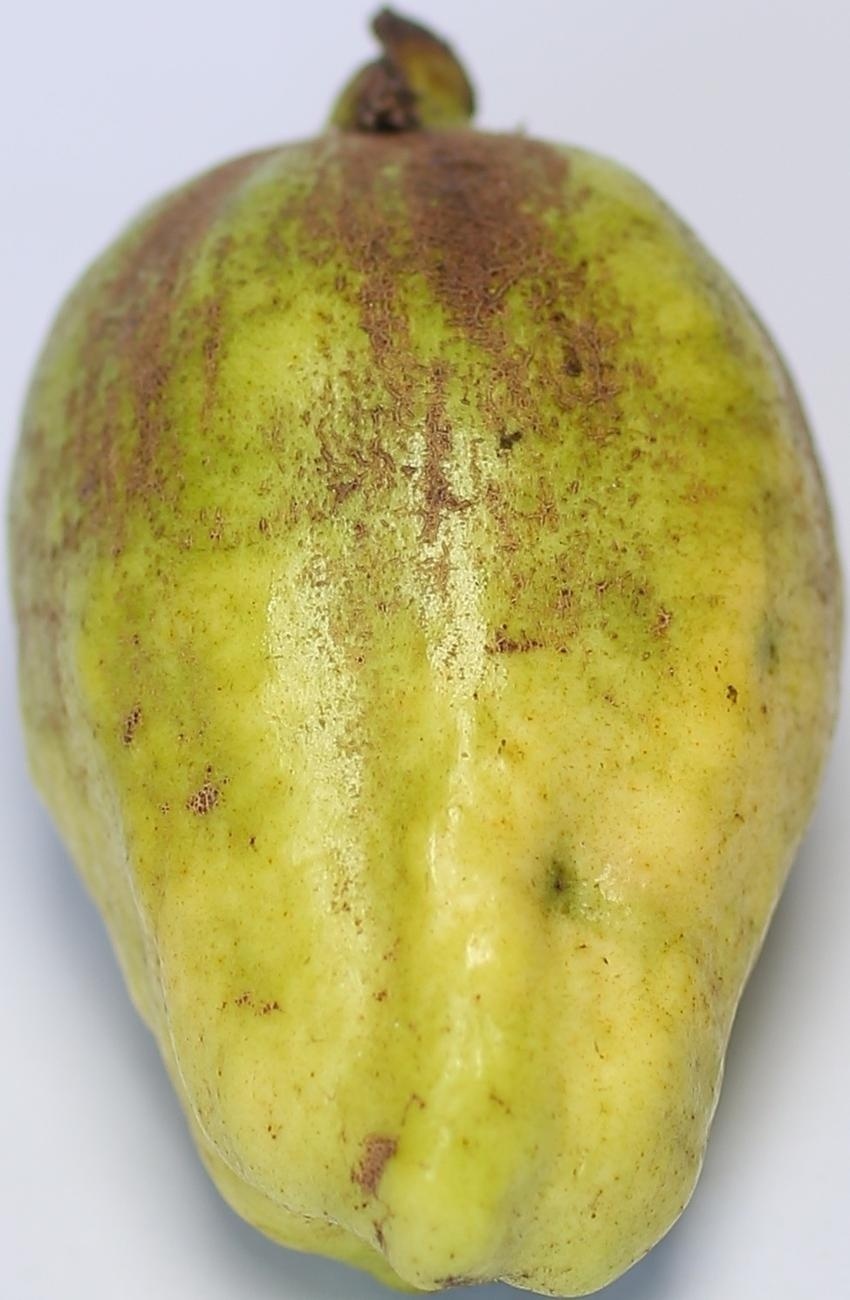
Maturity: mature-green
Variety: thadhrami